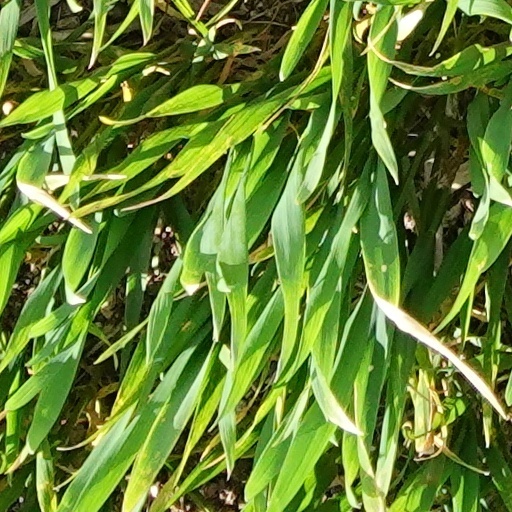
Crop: wheat